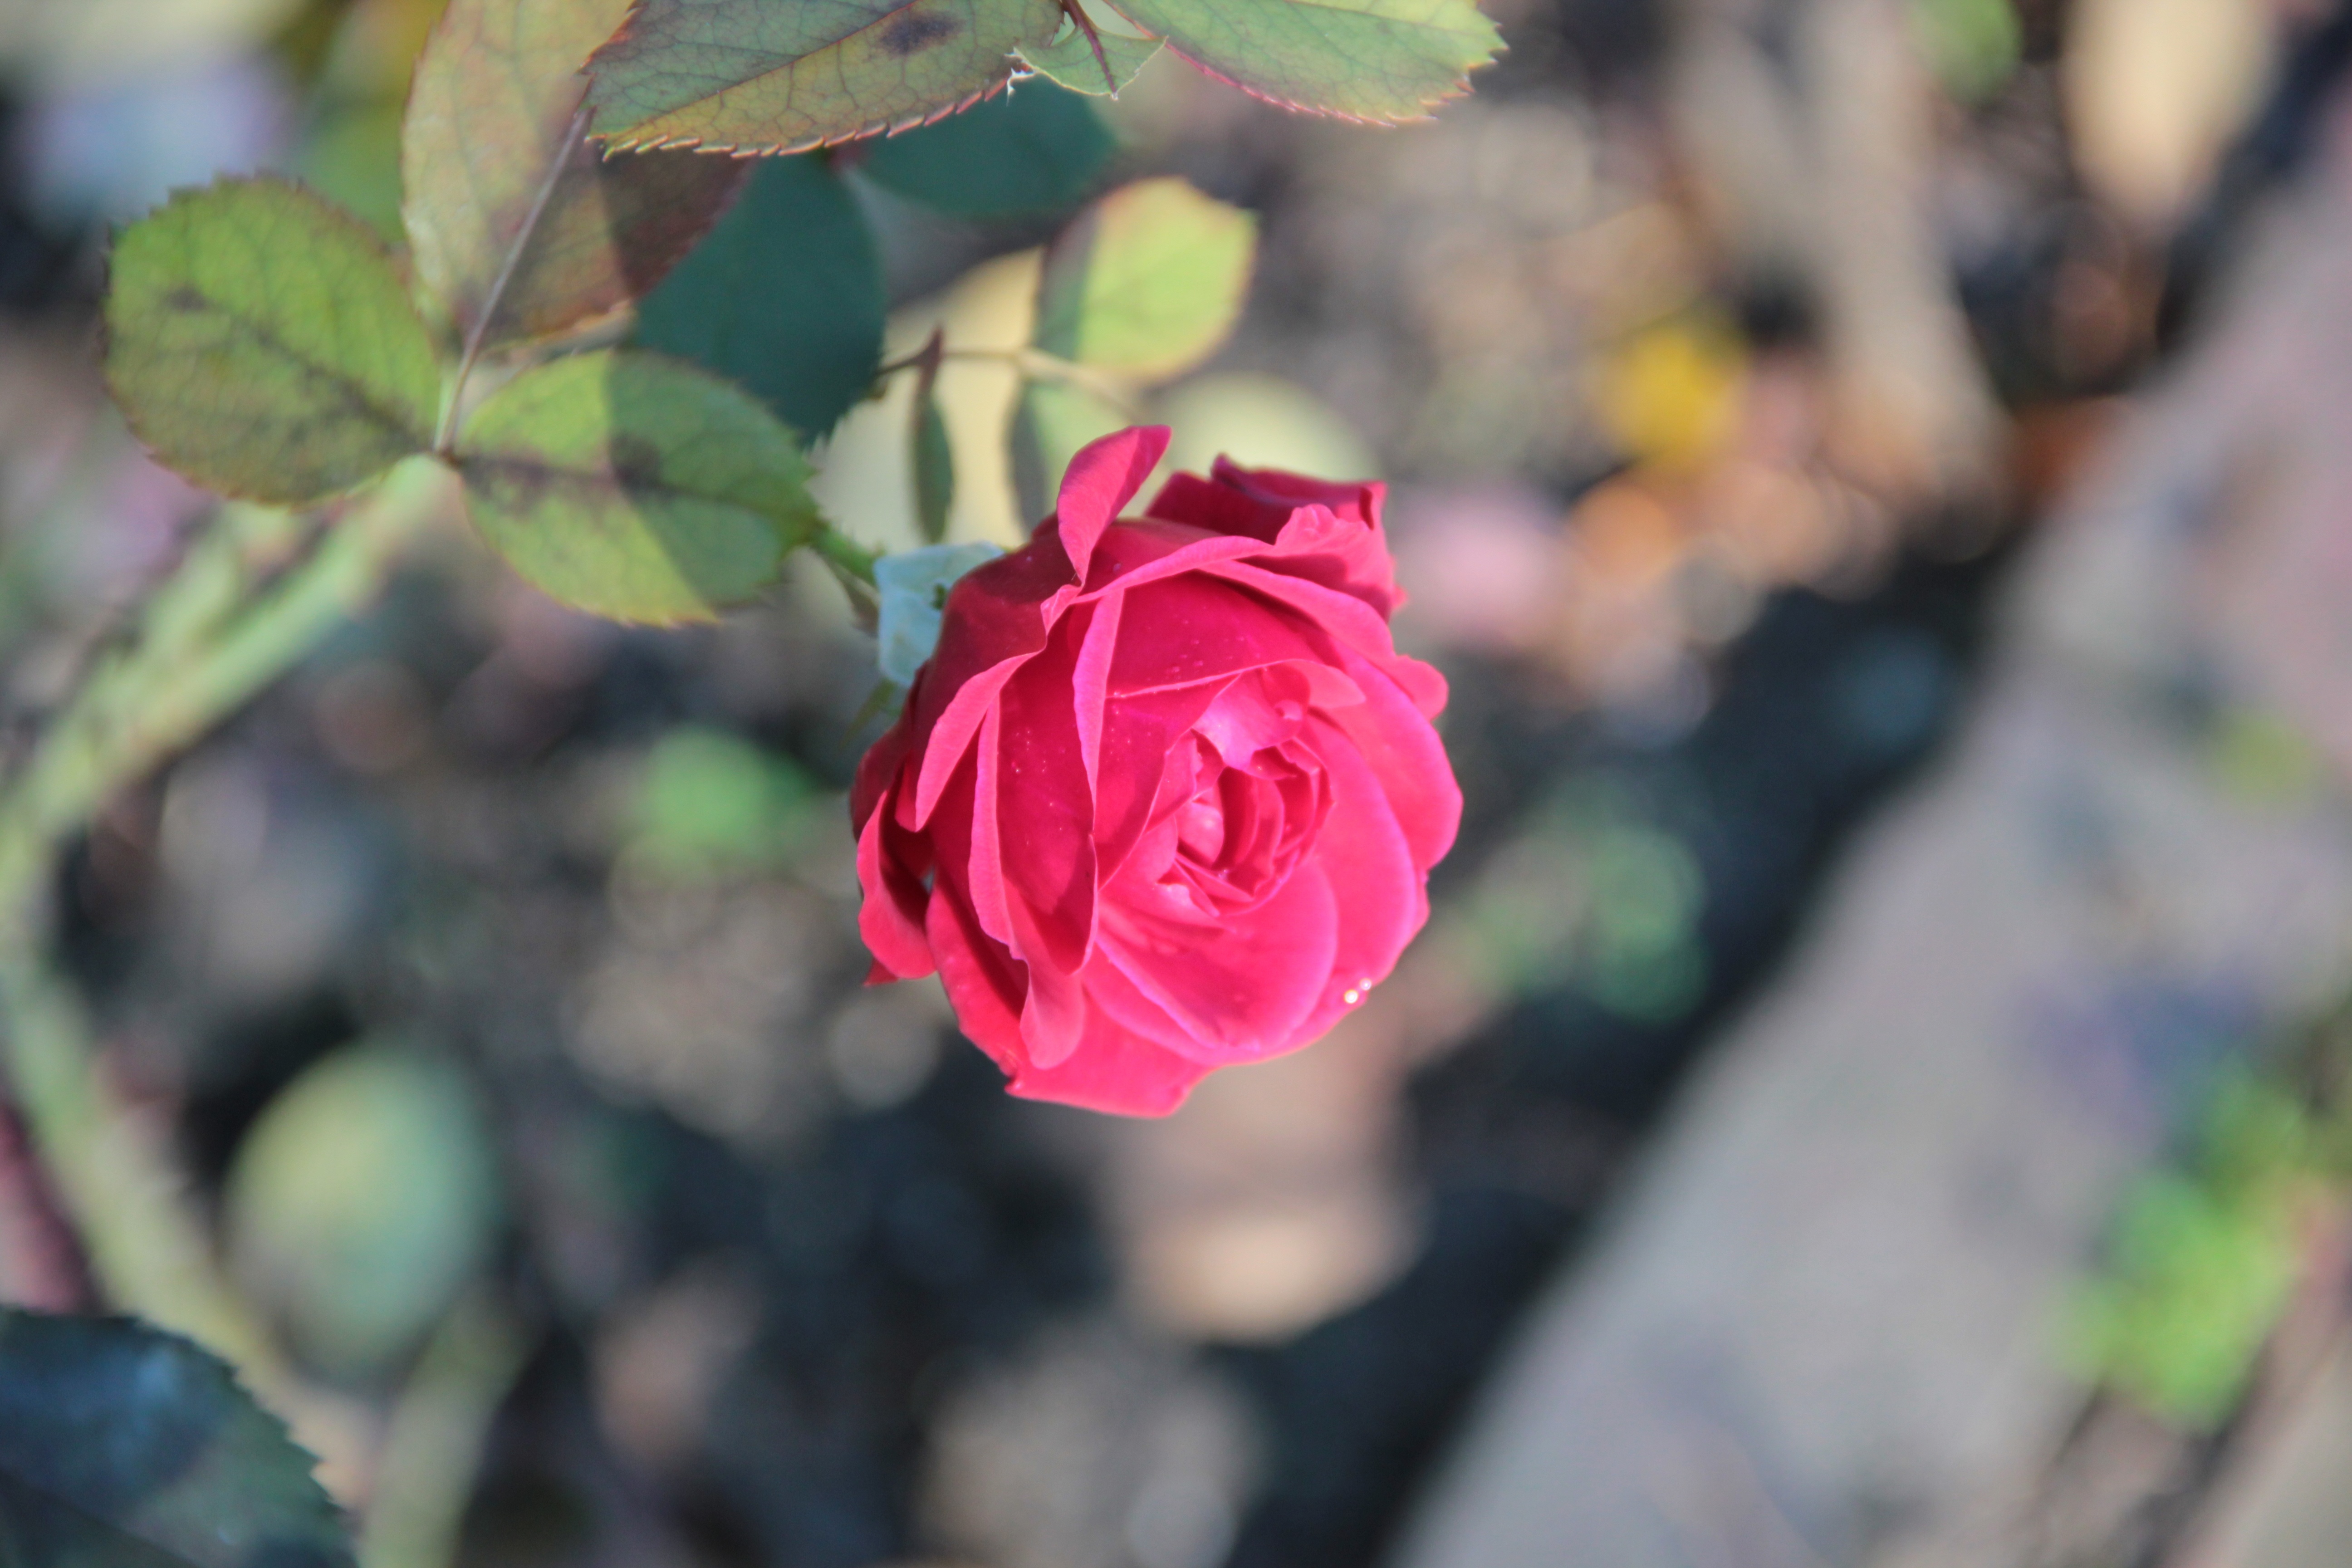
blossom, plant, leaf, flower, petal, bloom, rose, romance, botany, flora, red rose, germany, macro photography, flowering plant, garden roses, rose family, land plant